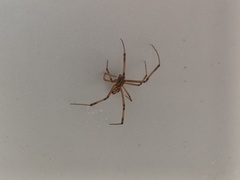
Species: Lactrodectus_hesperus